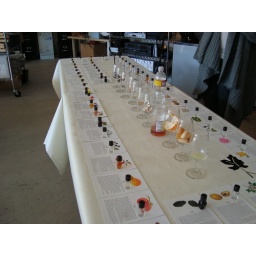
sensory table with vials, glasses and pages describing all the scents that may be present in wine